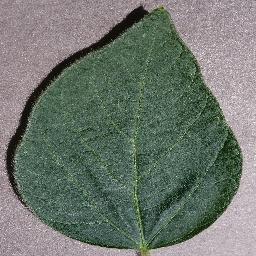
Label: Soybean___healthy